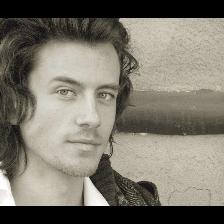
Label: Human